Joséphine de Beauharnais

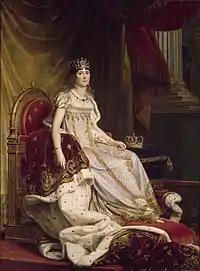
Empress Josephine in coronation costume in 1807–1808 by François Gérard

Napoleon was elected Emperor of the French in 1804, making Joséphine empress. The coronation ceremony, officiated by Pope Pius VII, took place at Notre-Dame de Paris, on 2 December. Napoleon first crowned himself, then put the crown on Joséphine's head, proclaiming her empress. This showed his rejection of the clergy as the power of Europe.